Milton Berle

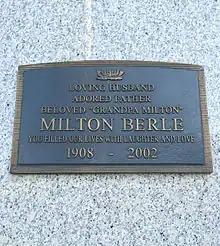
Crypt of Milton Berle, at Hillside Memorial Park

Berle guest-starred as Uncle Leo in the "Kenan & Kel" special "Two Heads Are Better than None", which premiered in 2000. This would be his last acting role.